Saturn (magazine)

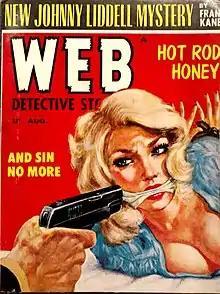
Cover of the August 1960 issue

Sproul gave Wollheim a small budget, and the result was uneven quality. On the cover of the first issue, Wollheim advertised "Eternal Adam", a story set in the far future by Jules Verne that had never previously been translated into English. This was a high-profile find for "Saturn", but the rest of the issue was undistinguished: two stories were reprints from the British magazine "New Worlds", and one was probably by Wollheim himself, under a pseudonym. Despite the budget constraints, Wollheim was intermittently able to find some good stories. The fourth issue carried a story by Robert Heinlein, "Elephant Circuit", written ten years earlier (later reprinted as "The Man Who Traveled in Elephants"), and Wollheim obtained stories from a wide range of well-known writers, including Harlan Ellison, Cordwainer Smith, Clark Ashton Smith, Marion Zimmer Bradley, Damon Knight, Gordon R. Dickson, Jack Vance, and H. P. Lovecraft. In many cases, according to sf historians Joe Sanders and Mike Ashley, "the stories... gave the suggestion of being dragged out of the back corner of some desk drawer", but they also comment that some material was "surprisingly fresh", and it was popular enough to be ranked the second-favorite magazine in a poll in the fanzine "Science-Fiction Times" after its first year. The March 1958 issue included Ray Cummings' "Requiem for a Small Planet"; Cummings was one of the most popular sf writers of the 1920s, and this was the last original story of his to appear in a science fiction magazine—and one of the many he set in an infinitesimally small world. Non-fiction articles included "Red Flag Over the Moon", in the final science fiction issue, which in the context of the ongoing Space Race warned readers about the risk of Soviets taking possession of the moon. Sanders and Ashley cite this as an example of "Saturn"'s "hype getting shriller...as the magazine's financial situation worsened".